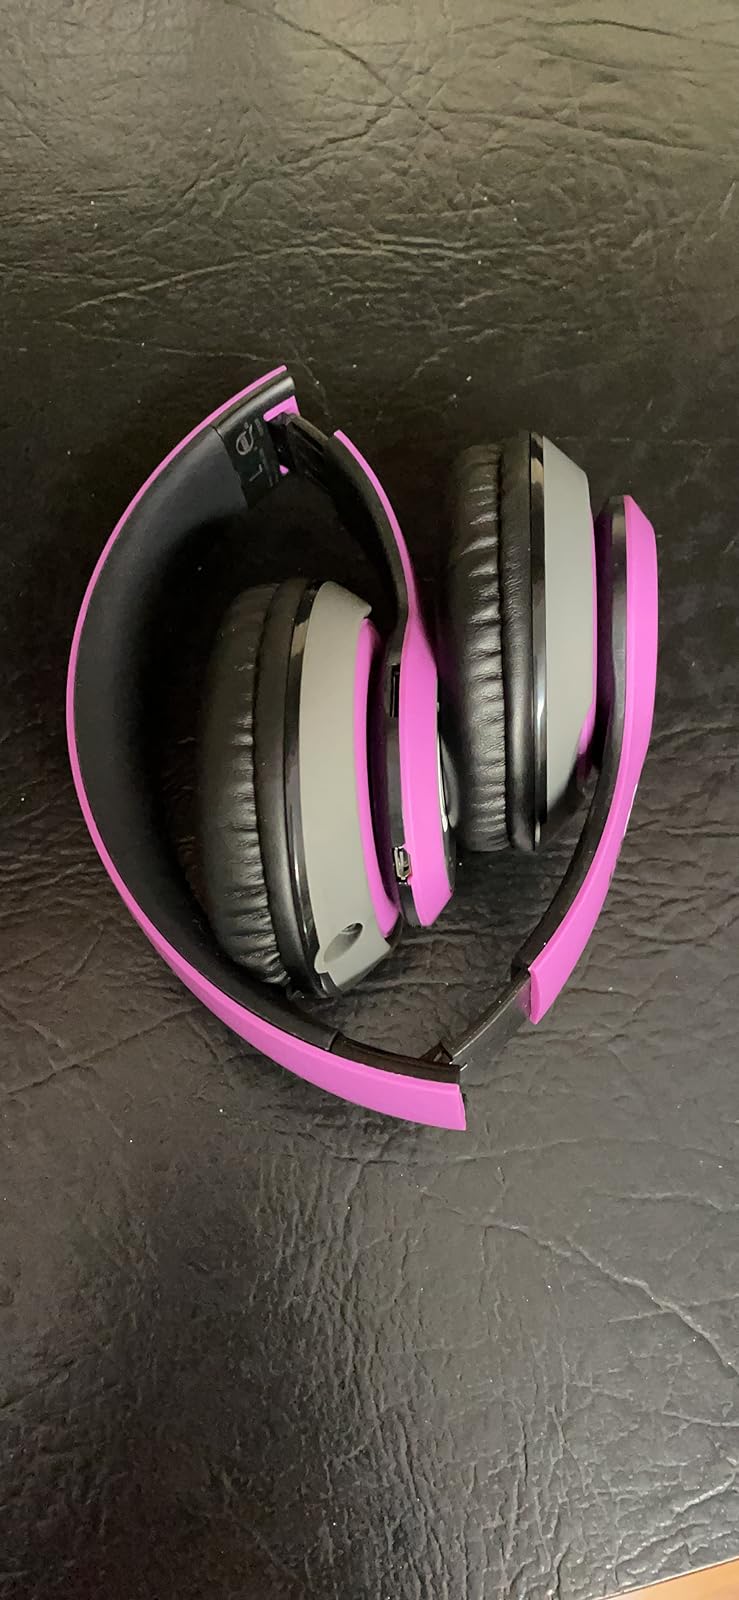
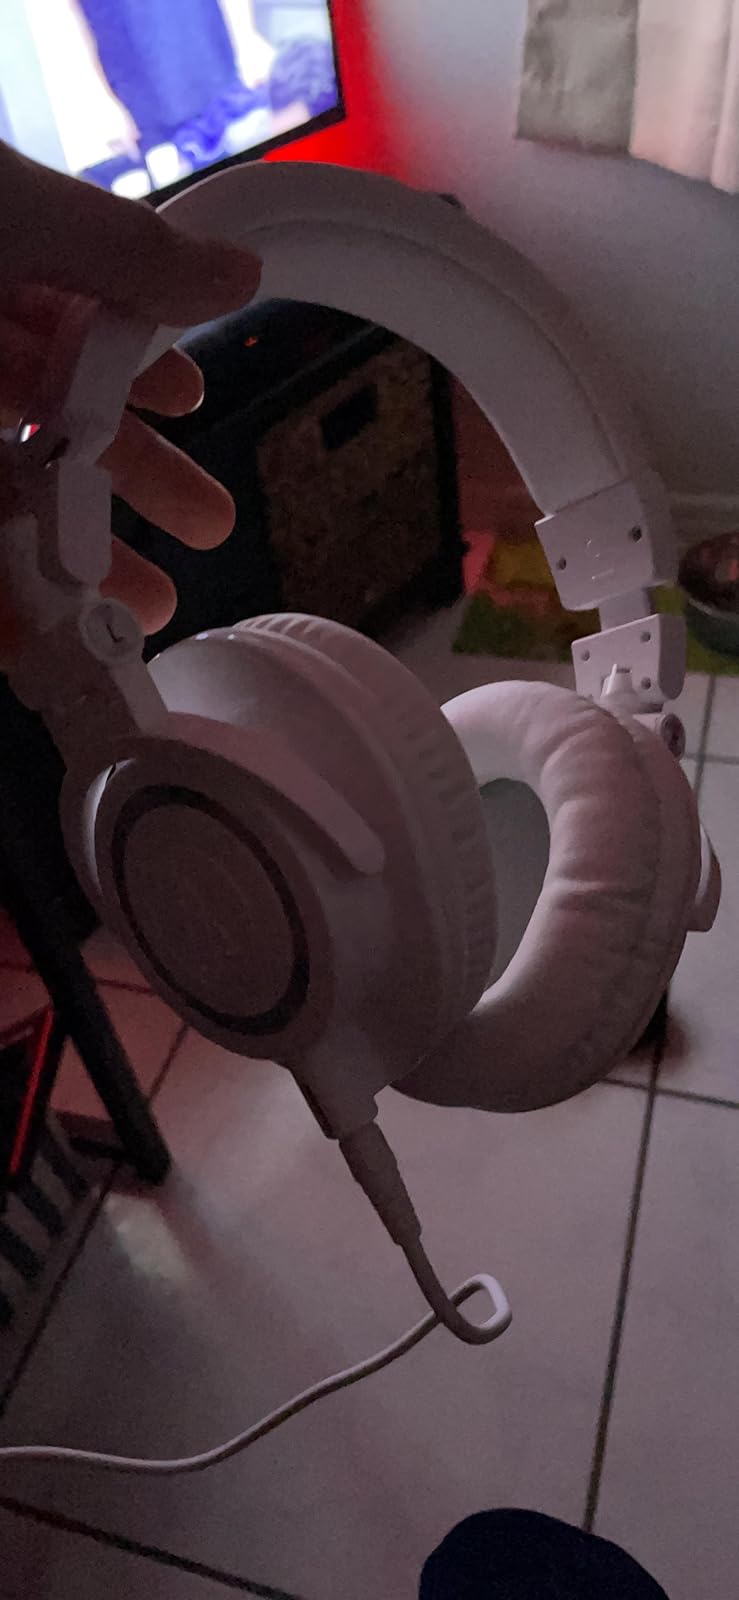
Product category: headphones
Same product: no